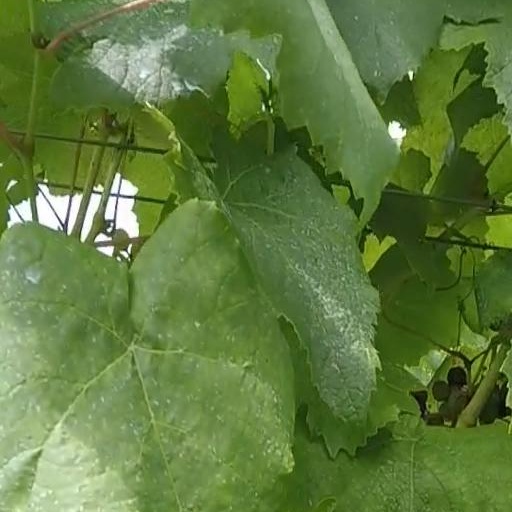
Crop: grape